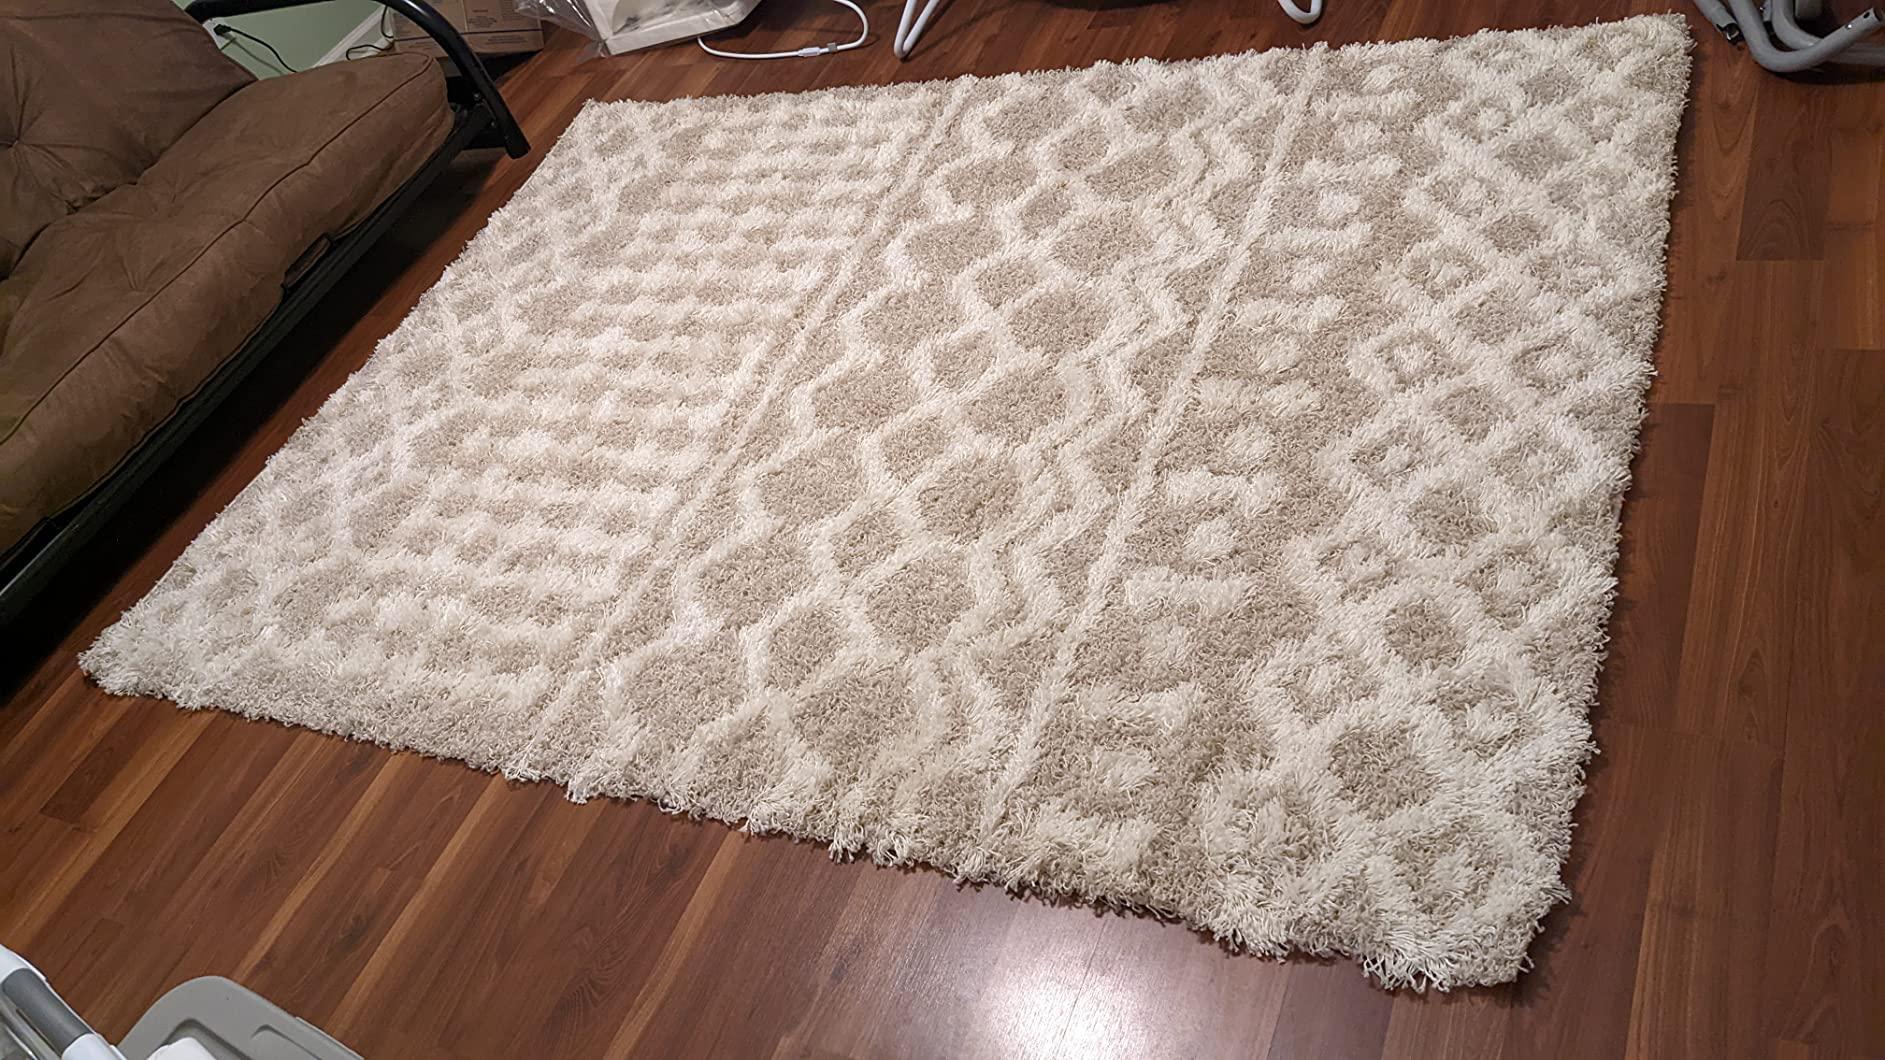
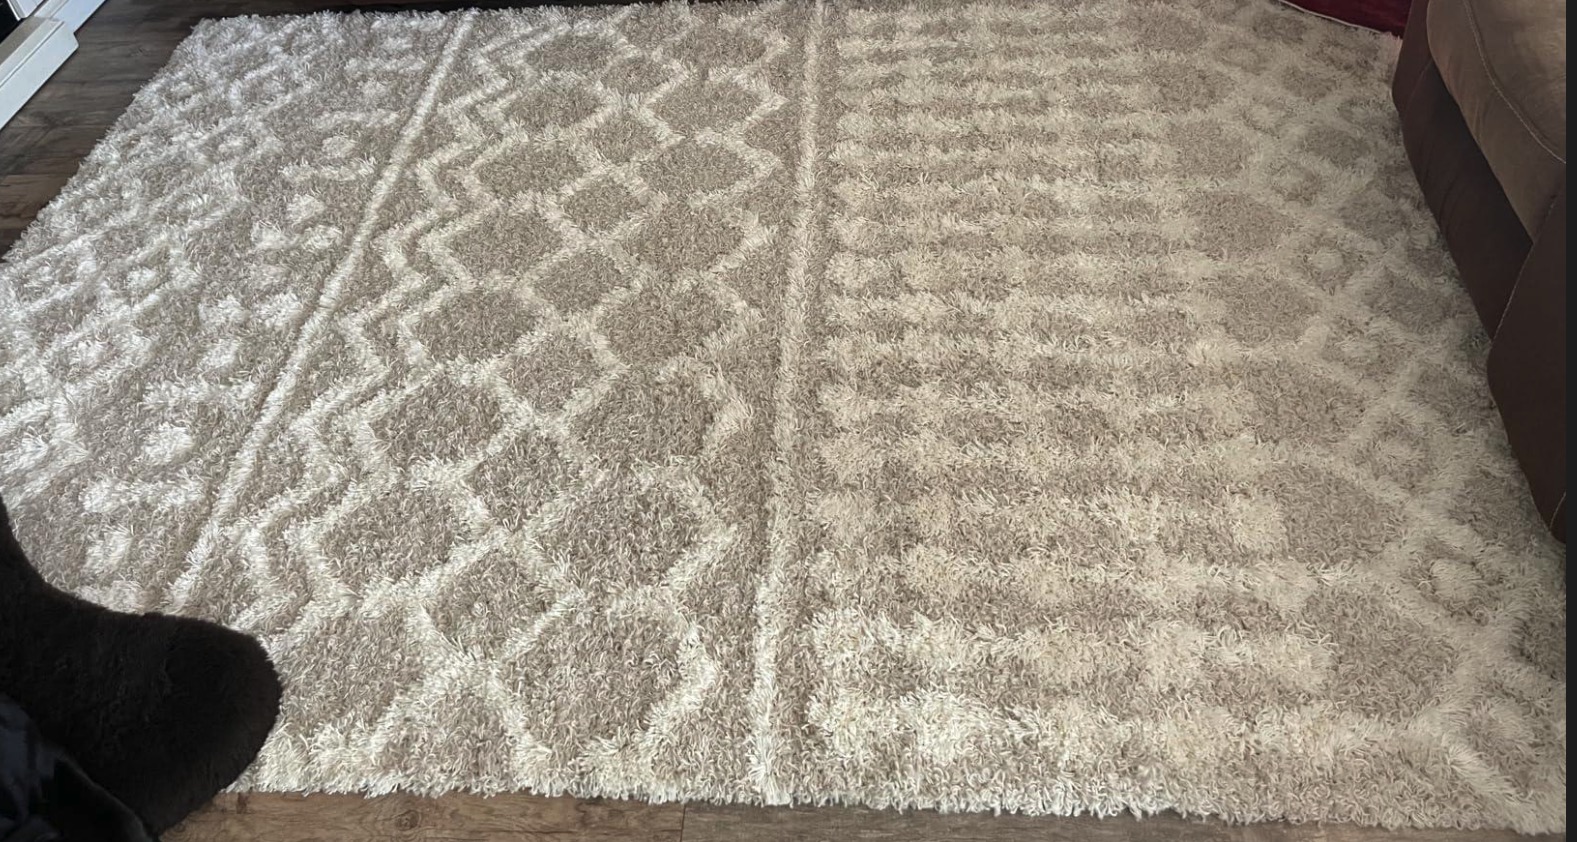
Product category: misc
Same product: yes